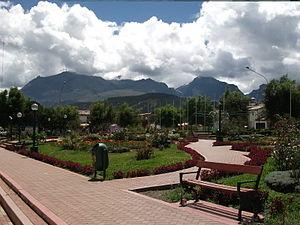
La « Très Noble et Généreuse Ville de Huaraz » et « Capitale de l'Amitié Internationale » se situe dans la partie centrale de la Cordillère des Andes péruvienne, au centre du département de Ancash, sur la rive droite de la rivière Santa à 3 052 m d'altitude dans la vallée Callejón de Huaylas.